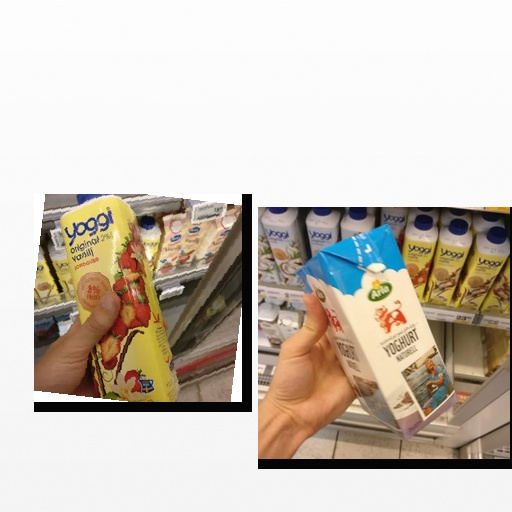
Food items: strawberry_yoghurt, yoghurt